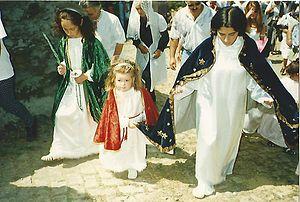
Gontães est un village dans la commune de São Miguel da Pena. Situé à environ 800 mètres d'altitude, le village offre une vue panoramique sur le paysage environnant.